Hill of Tara

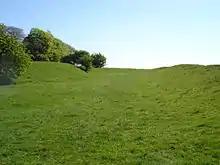
Area known as "Banqueting Hall"

Half a mile south of the Hill of Tara is another large round enclosure known as Rath Meave, which refers to the legendary figure Medb or Medb Lethderg.